Joan Calabuig

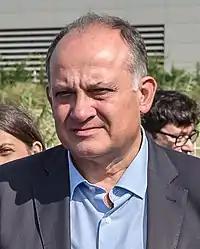
Joan Calabuig.

Joan Calabuig Rull (born 24 May 1960, Valencia) is a Spanish politician for the Spanish Socialist Workers' Party. Calabuig began his political career as a deputy in the local parliament, the Corts Valencianes in 1983 serving until 1987. He also served as President of the Union of Young Socialists from 1985–89. In 2004 he was elected as a Member of the European Parliament but stepped down in 2008 when elected to the Spanish national parliament as a deputy for Valencia province. He was the PSOE's mayoral challenger vis-à-vis the 2015 Valencia municipal election.